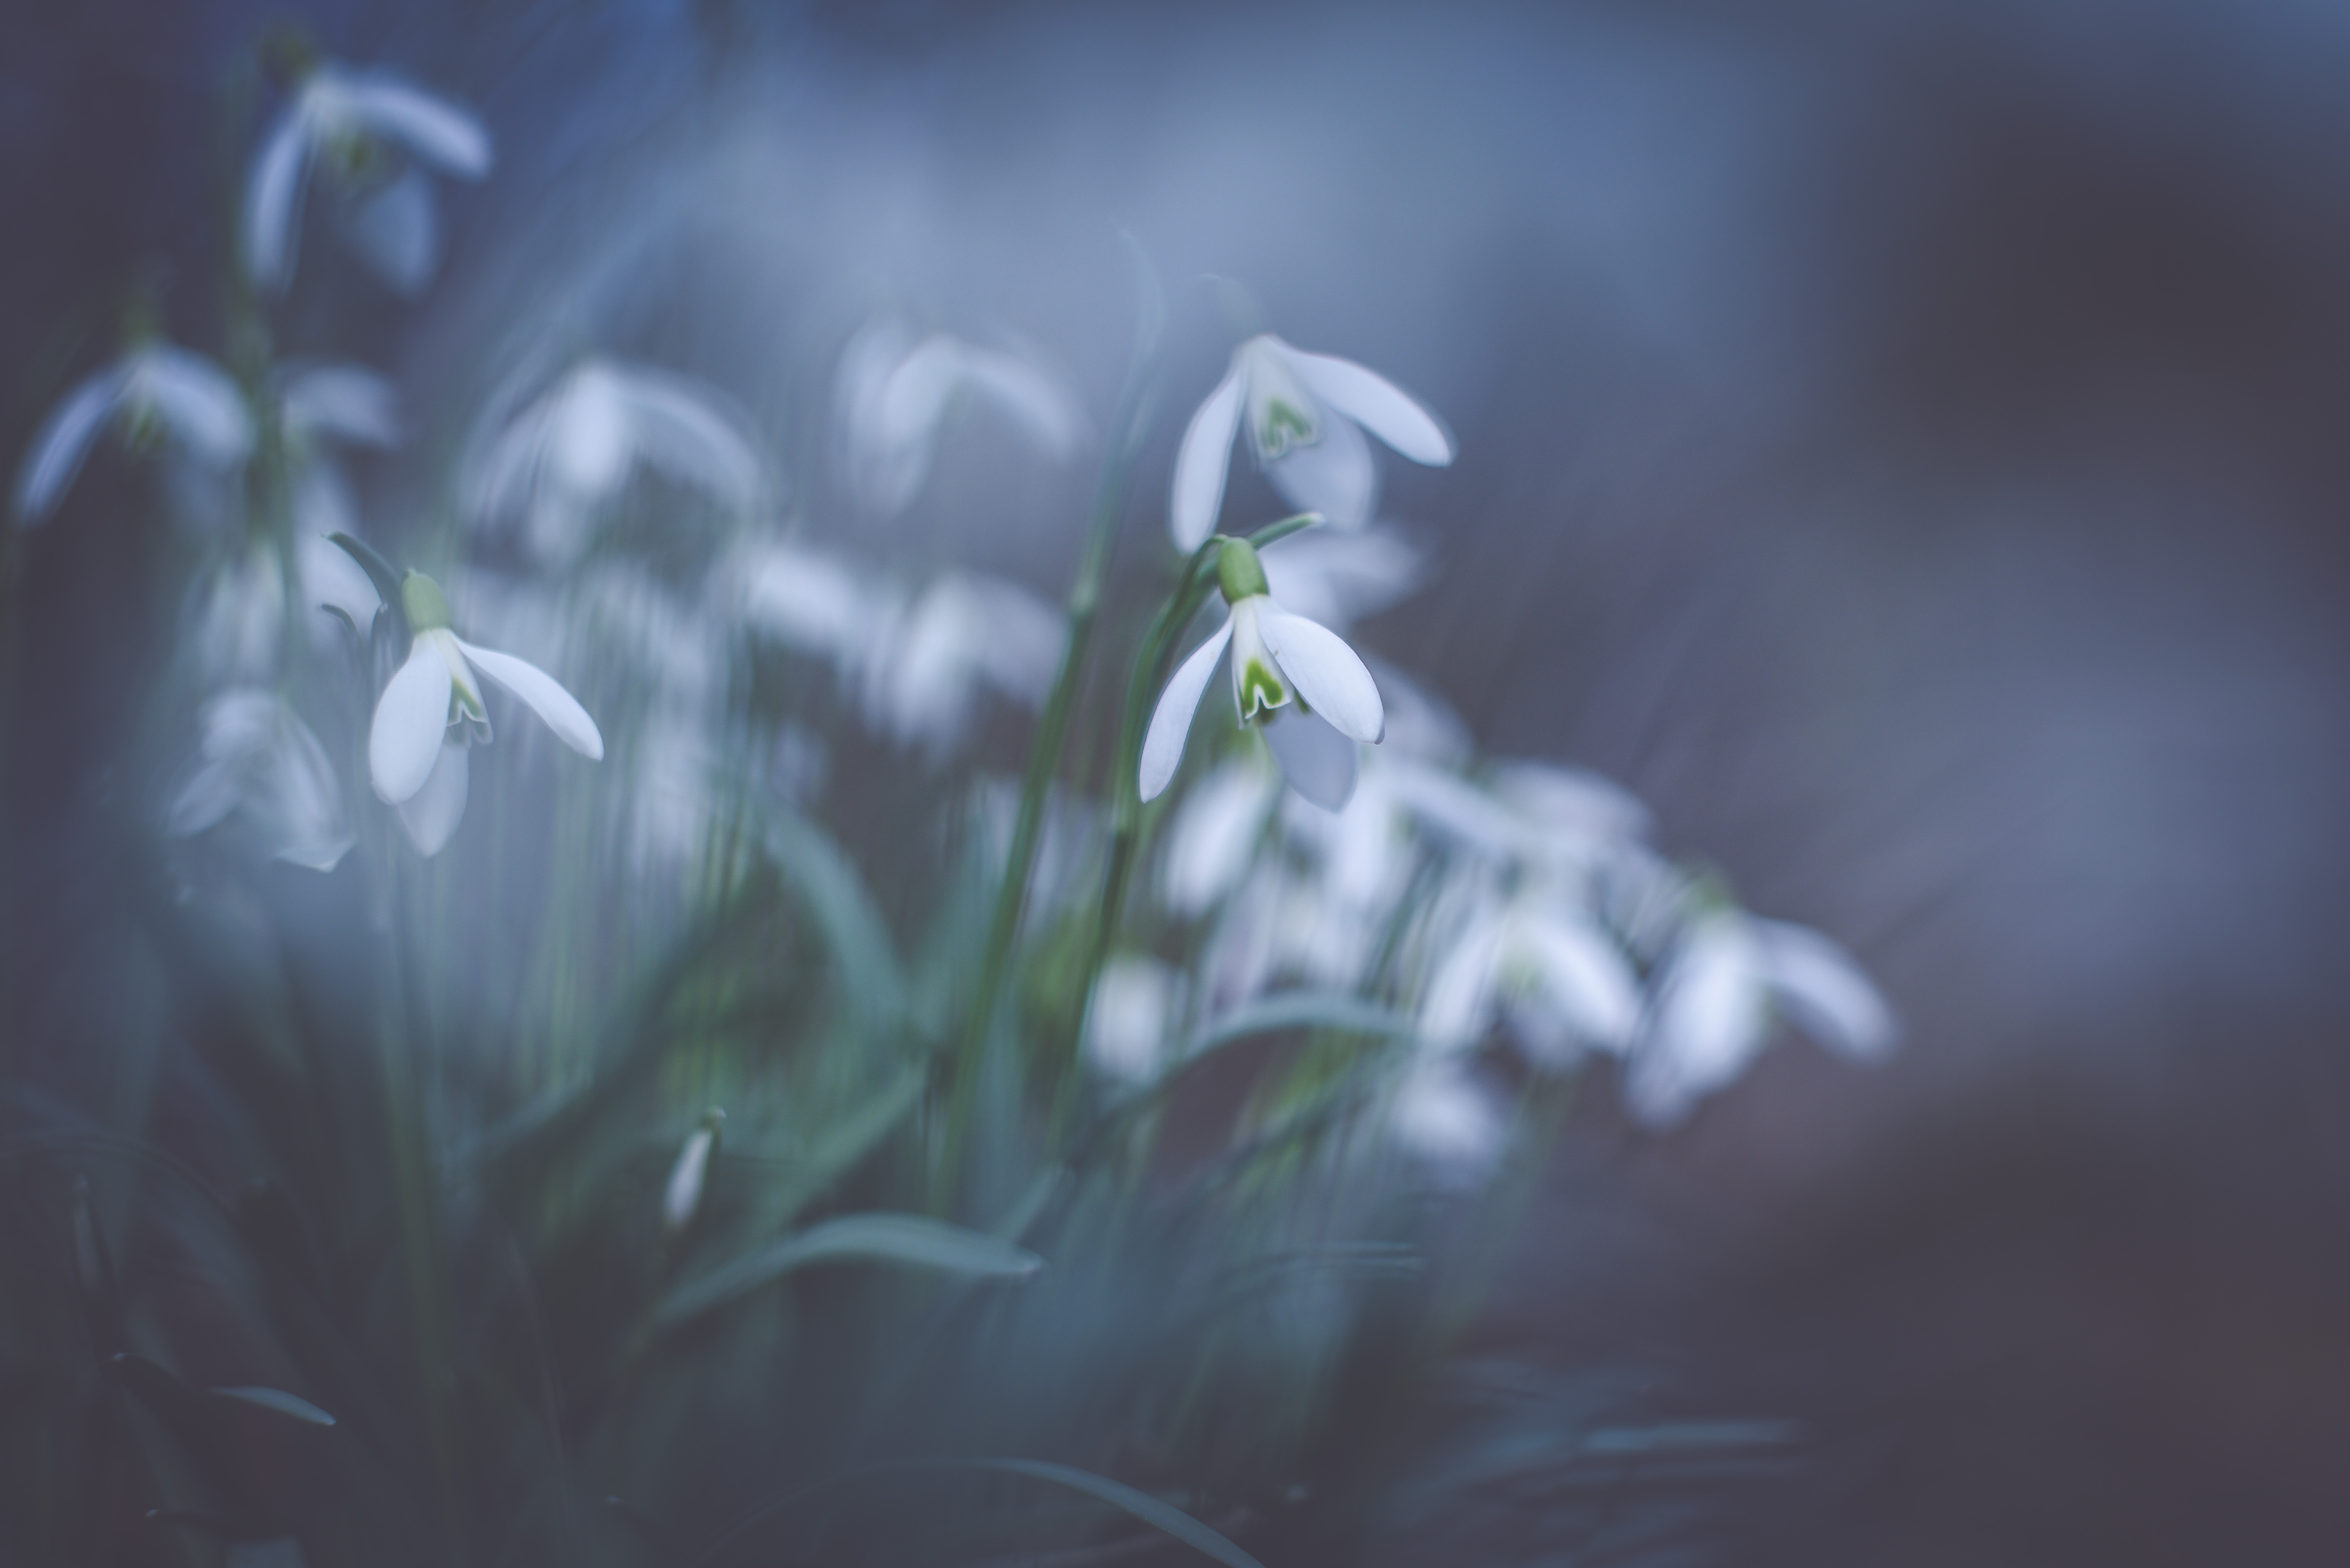
grass, plant, sunlight, leaf, flower, green, darkness, flora, close up, screenshot, macro photography, computer wallpaper